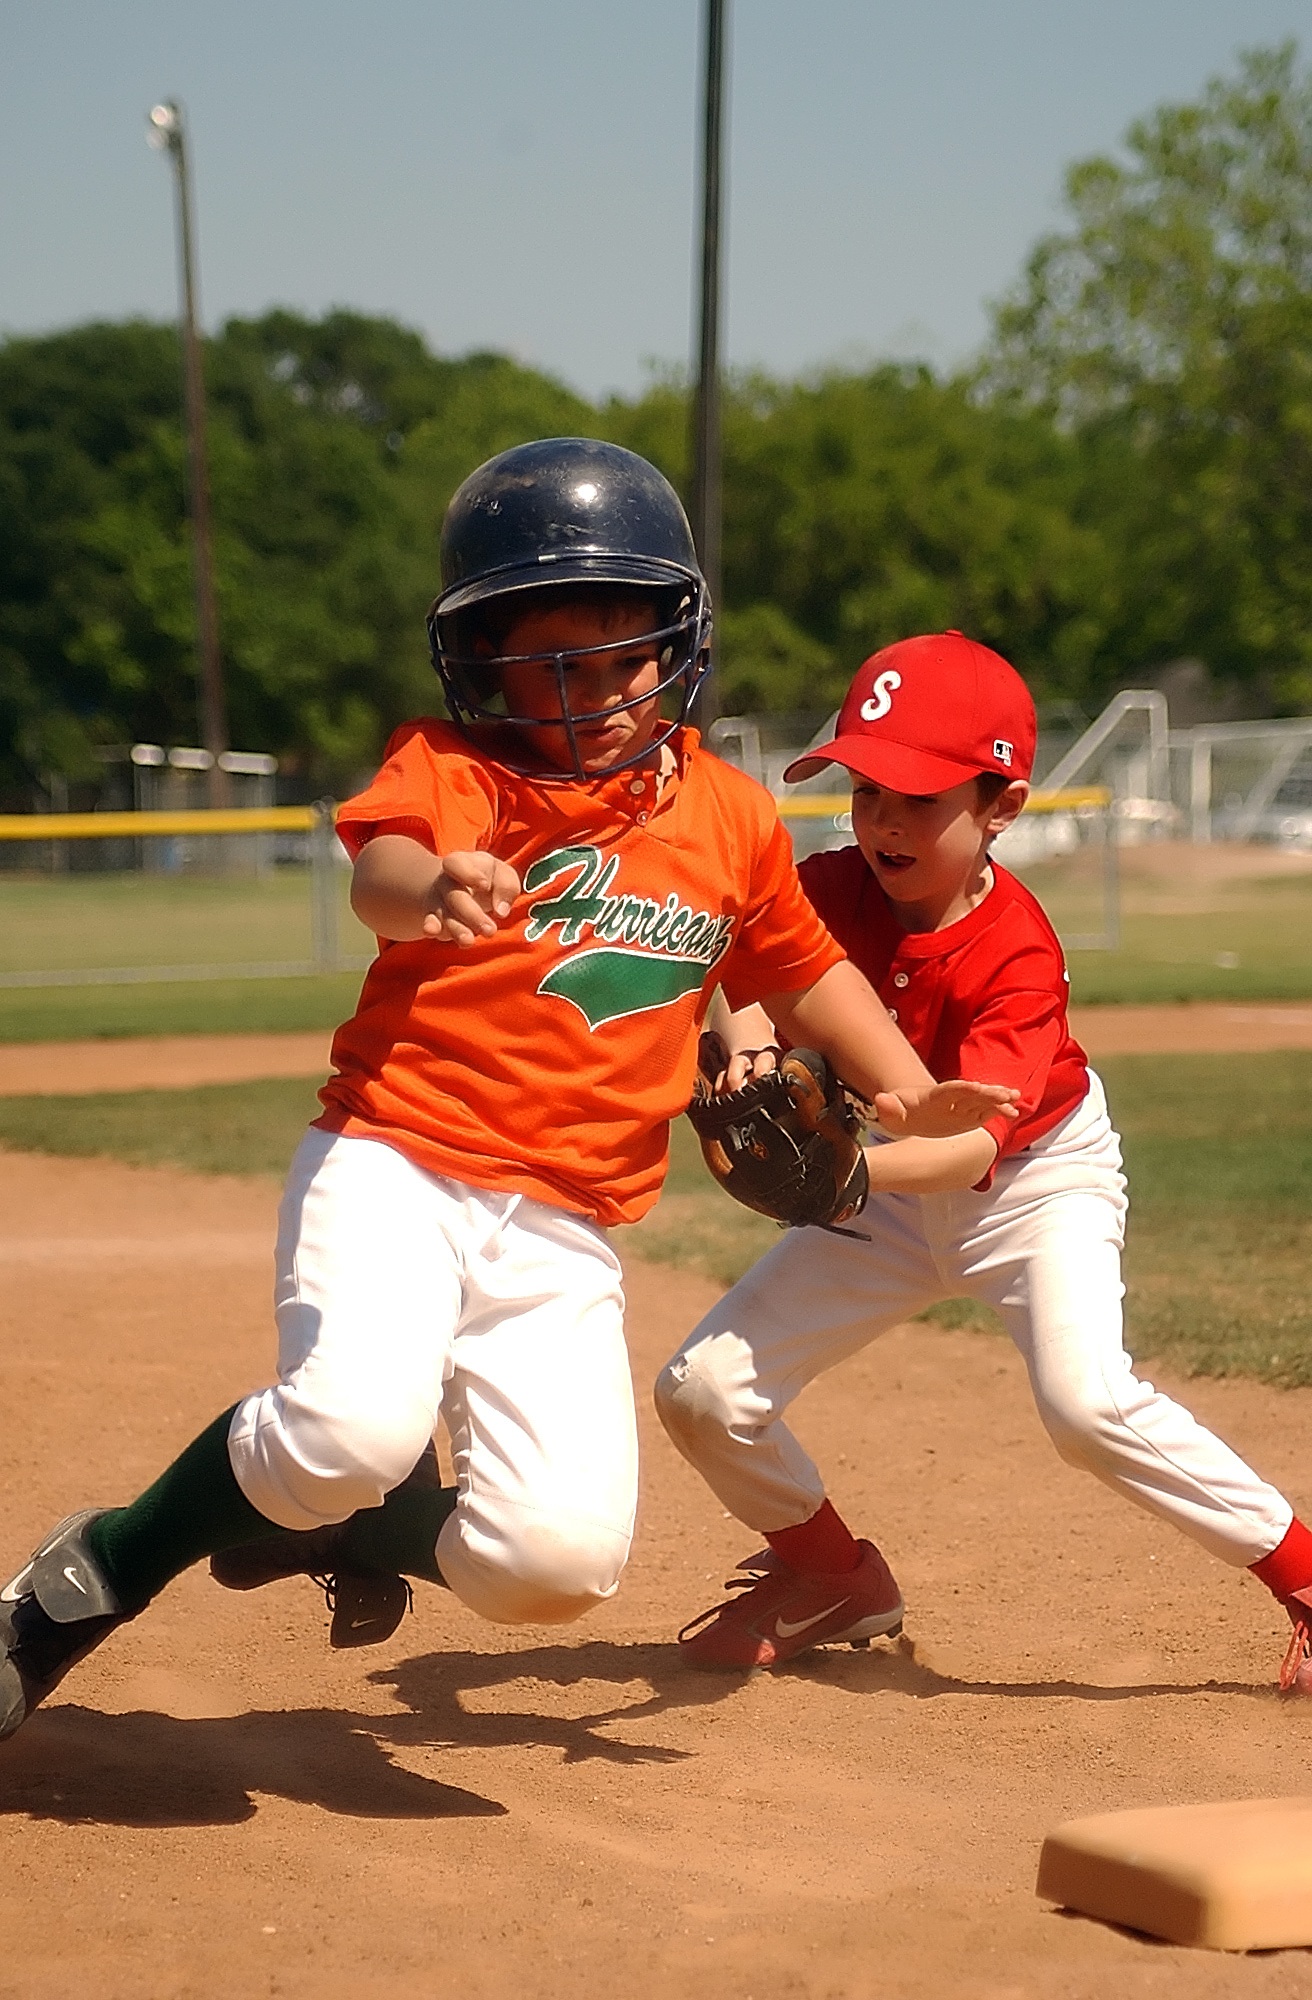
baseball, sport, field, game, play, boy, summer, male, young, youth, athletic, dirt, action, park, player, baseball field, ballpark, competition, fun, team, sports, helmet, tag, uniform, diamond, slide, base, evasive, athlete, tournament, baseball player, catcher, infield, ball game, little league, team sport, infielder, college baseball, bat and ball games, baseball positions, college softball